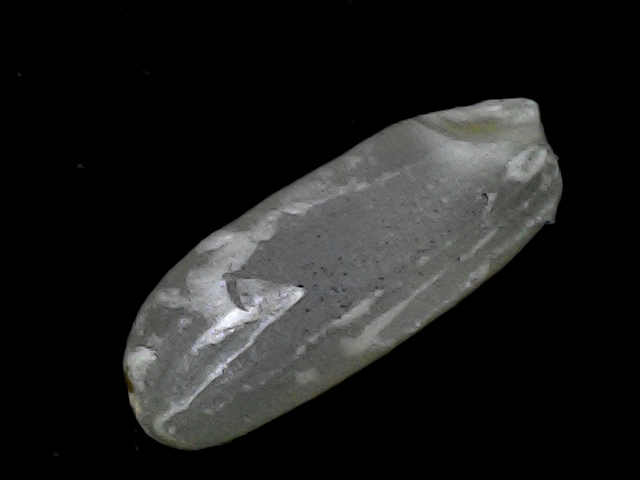
Rice variety: BD56